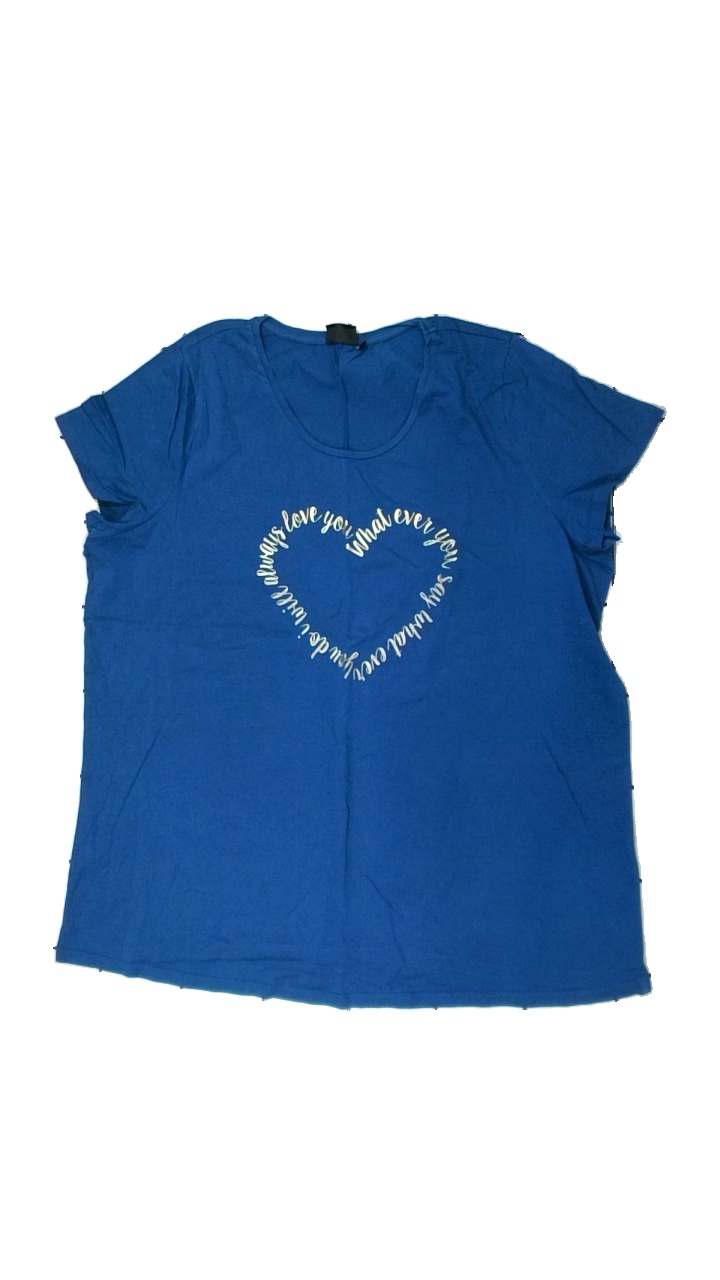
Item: T-shirt (Ladies)
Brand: Zizzi
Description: blå t-shirt med text fram
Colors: Blue, Yellow
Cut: Regular
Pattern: Other
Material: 100% cotton
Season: All
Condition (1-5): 5
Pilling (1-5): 5
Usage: Reuse
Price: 50-100